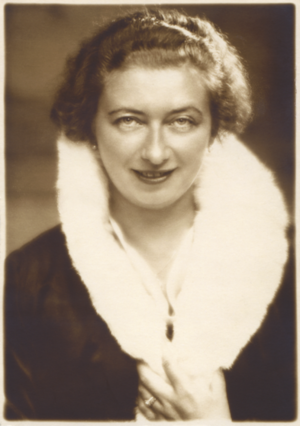
Mia Beyel, 1928, Wien